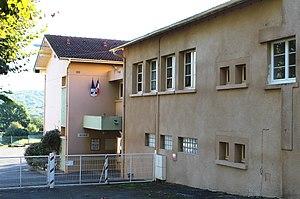
École de Sarrouilles (Hautes-Pyrénées)
Sarrouilles est une commune française située dans le département des Hautes-Pyrénées, en région Occitanie.